Leo Joseph Suenens

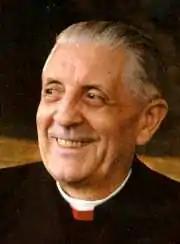

Leo Jozef Suenens (16 July 1904 – 6 May 1996) was a Belgian Catholic prelate who served as Archbishop of Mechelen-Brussels from 1961 to 1979. He was elevated to the cardinalate in 1962.